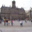
Label: castle